Sebastiaen van den Eynde

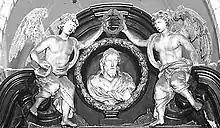
Sculpture above a rood screen in St. James' Church, Antwerp

Sebastiaen van den Eynden (Antwerp, baptized 20 June 1624 - Antwerp, before 1693) was a Flemish sculptor. He is mainly known for his religious sculptures and church furniture although he also worked on some secular projects. He was a member of the van den Eynde family of artists and merchants.